Ivett Gonda

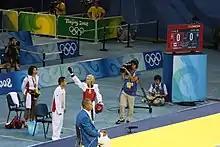
Ivett Gonda at the 2008 Summer Olympics

Ivett Gonda (born April 28, 1986 in Jászberény, Hungary) is a Hungarian-born Canadian retired taekwondo competitor. She moved to Canada when she was four. From 1995 to mid 2013 Gonda competed professionally for Canada until she decided to compete for her native country, Hungary. Though currently competing for another nation, Ivett still continues to train and live in Canada.